Valet de chambre

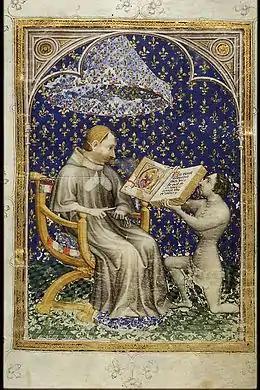
Jean de Vaudetar, valet to King Charles V of France, presents the king with his gift of an illuminated manuscript by Jean Bondol, who was also a valet de chambre, in 1372. Vaudetar was a nobleman, already in charge of the Louvre palace, who was to progress further at court.

Valet de chambre, or "varlet de chambre", was a court appointment introduced in the late Middle Ages, common from the 14th century onwards. Royal households had many persons appointed at any time. While some valets simply waited on the patron, or looked after his clothes and other personal needs, itself potentially a powerful and lucrative position, others had more specialized functions. At the most prestigious level it could be akin to a monarch or ruler's personal secretary, as was the case of Anne de Montmorency at the court of Francis I of France. For noblemen pursuing a career as courtiers, like Étienne de Vesc, it was a common early step on the ladder to higher offices.